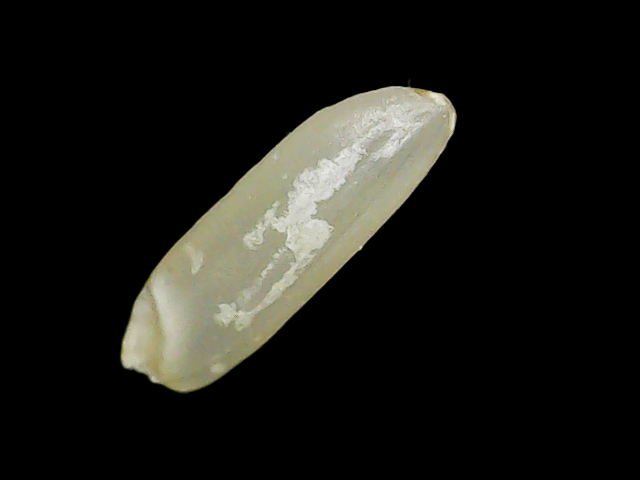
Rice variety: Binadhan7